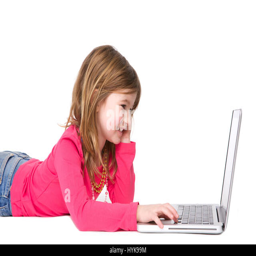
horizontal portrait of a smiling young girl typing on laptop against isolated white background